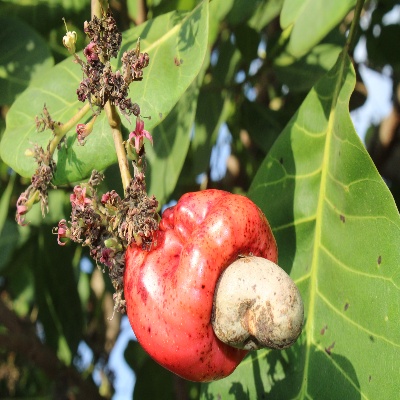
Crop: Cashew
Condition: healthy